MHD (rapper)

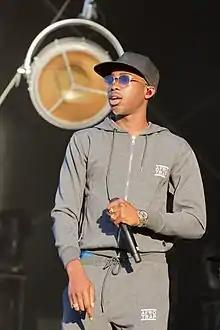
MHD in 2017

Mohamed Sylla (born 10 September 1994), better known by his stage name MHD, is a Guinean-French rapper based in Paris, who is known for blending trap music with music of Africa; a genre he coined as "Afro Trap". He was previously part of the rap collective "1.9 Réseaux".